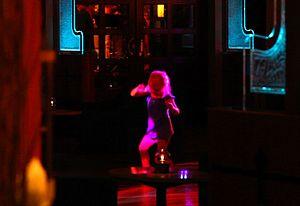
Silent minutes - Olivier Zabat 2013
Olivier Zabat est un artiste photographe et réalisateur de films documentaires né à Grenoble en 1965. Il enseigne la vidéo et coordonne le pôle numérique depuis 2006 à l'École nationale des beaux-arts de Lyon.